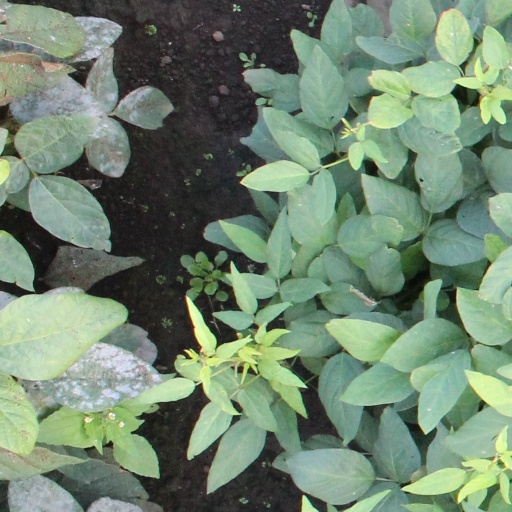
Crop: soybean